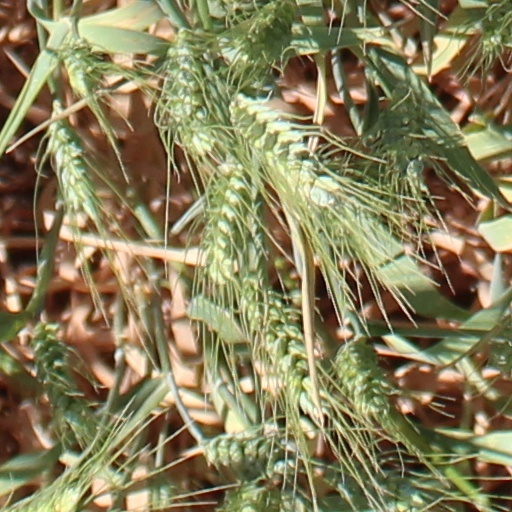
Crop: wheat